Sør-Varanger Municipality

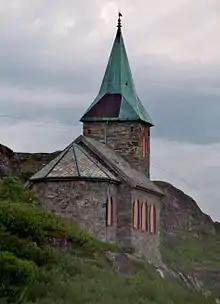
The King Oscar II Chapel on the Russian border

The King Oscar II Chapel in Grense Jakobselv on the Russian border was built in 1869 to mark the border.